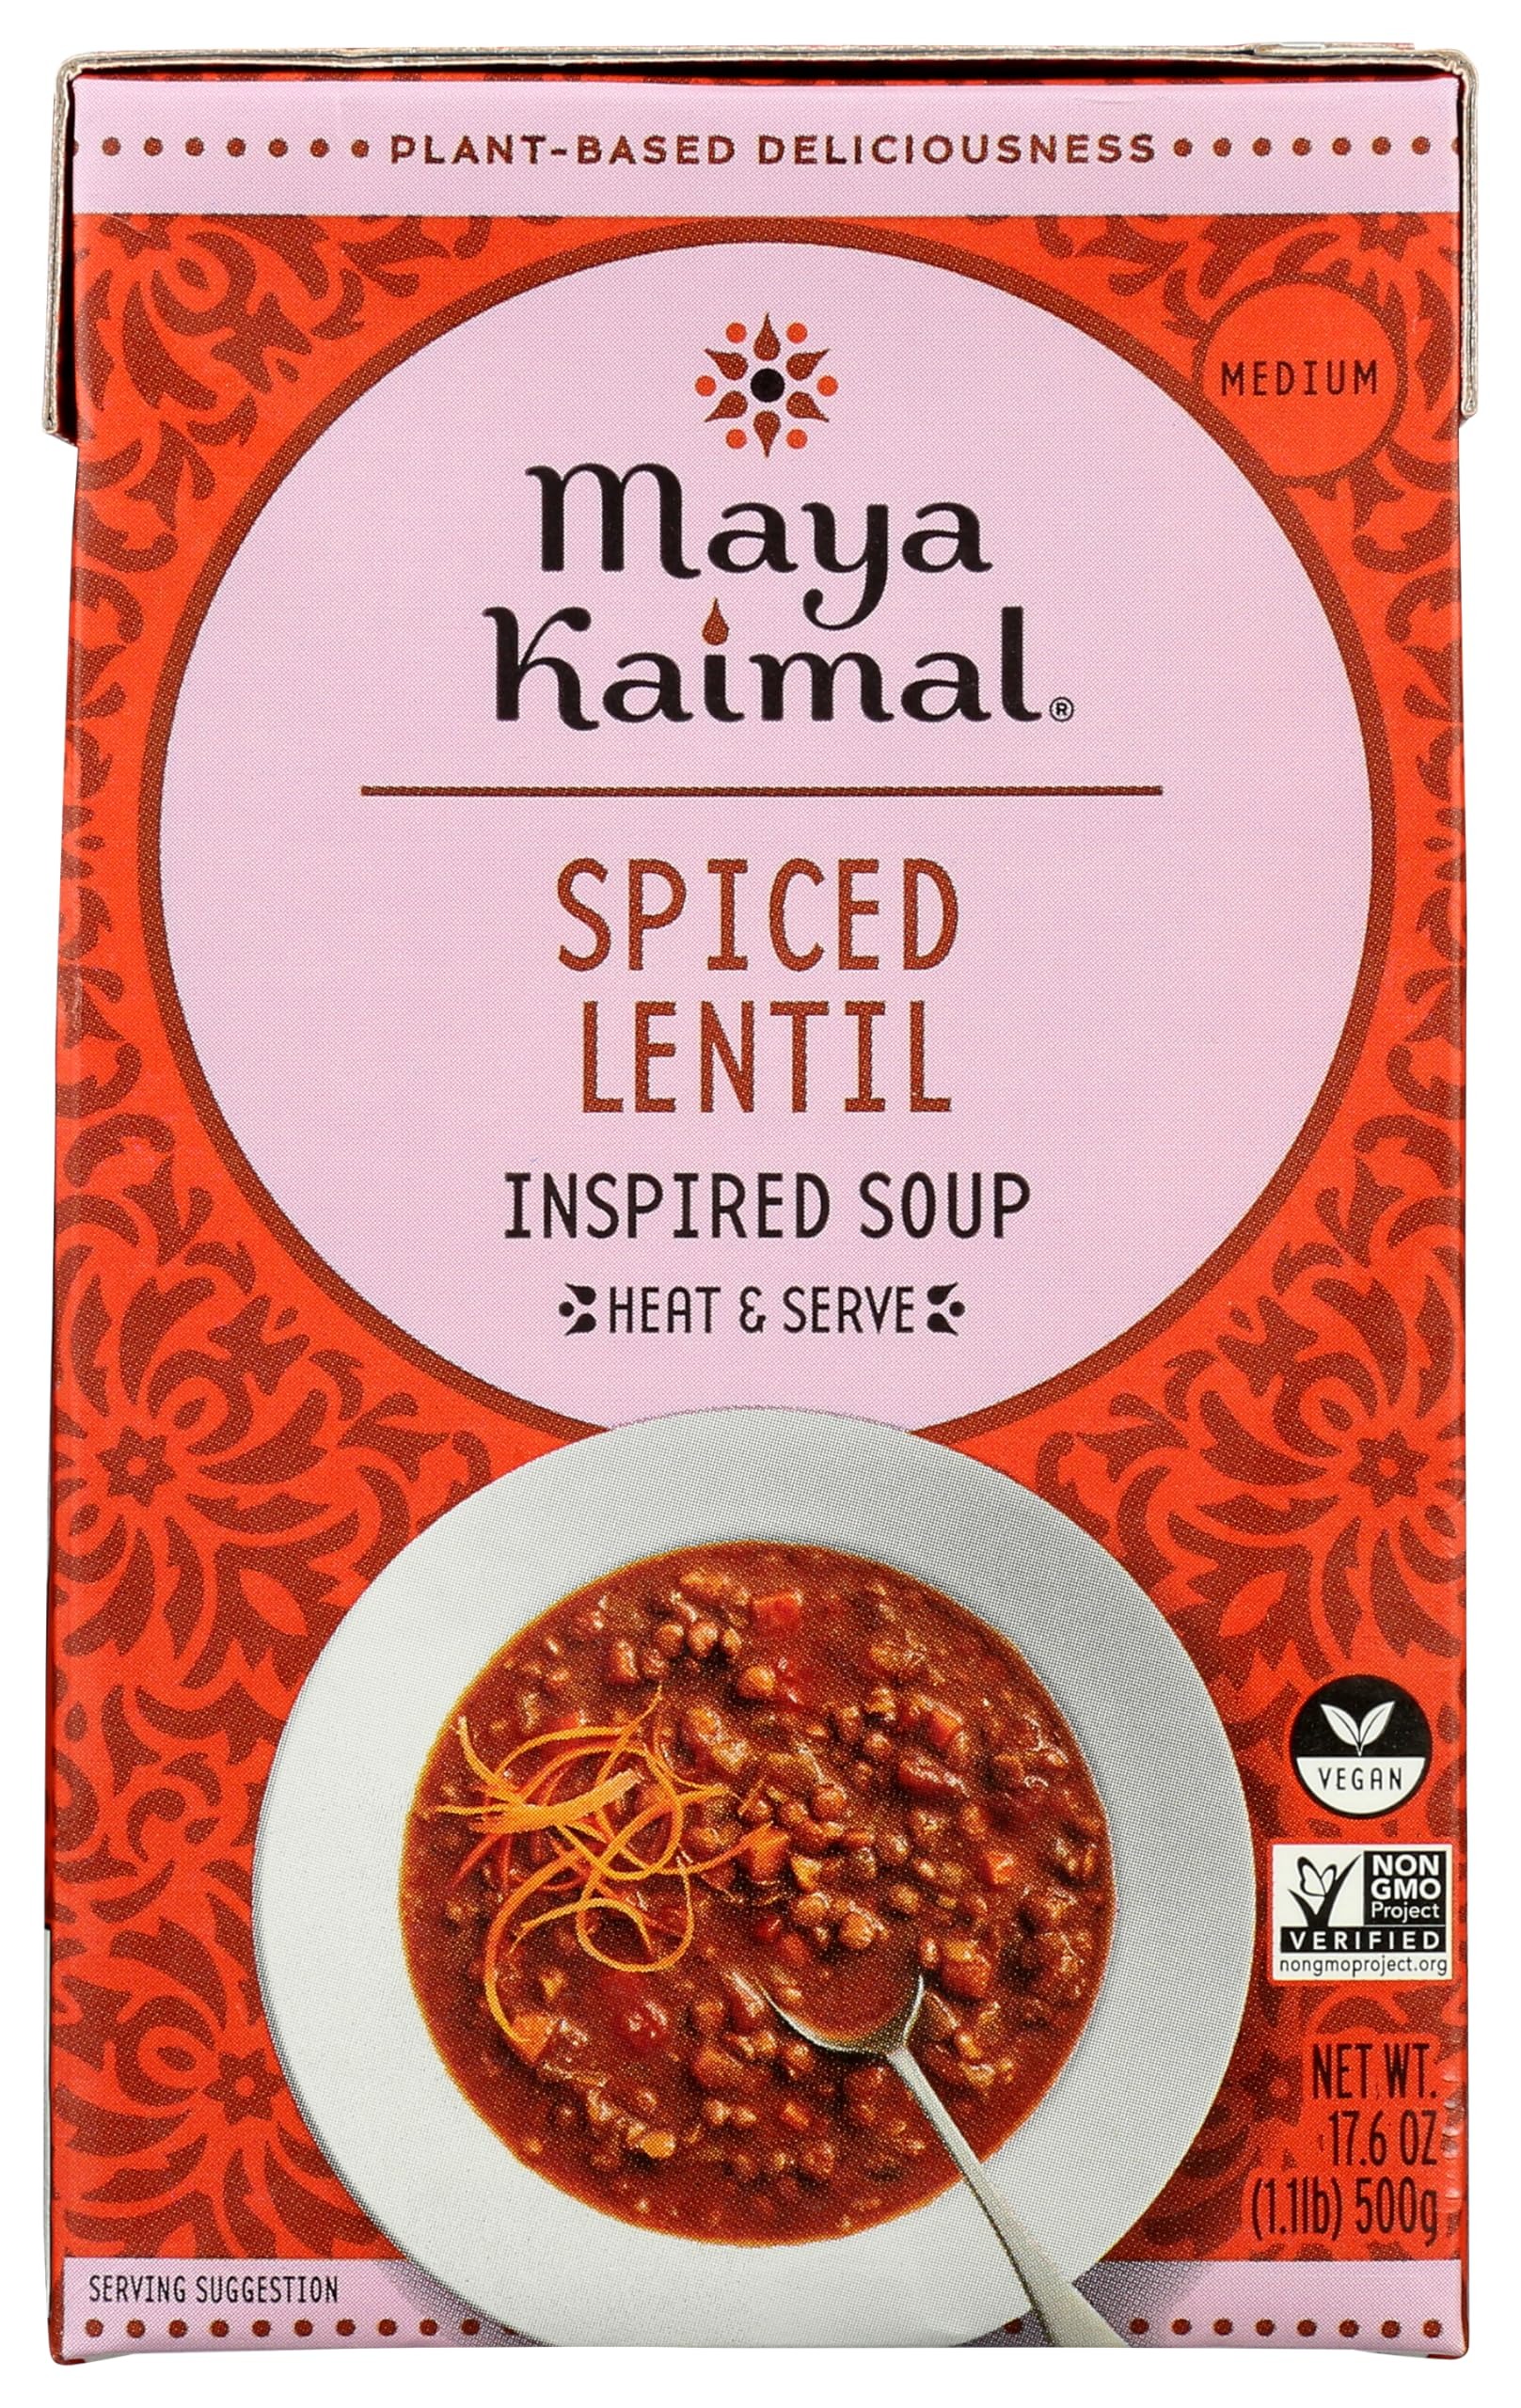
Item Name: MAYA KAIMAL Savory Spiced Lentil Soup, 17.6 OZ
Bullet Point 1: No hydrogenated fats or high fructose corn syrup allowed in any food
Bullet Point 2: No bleached or bromated flour
Bullet Point 3: No synthetic nitrates or nitrites
Product Description: Meals
Value: 17.6
Unit: Ounce

Price: 5.13